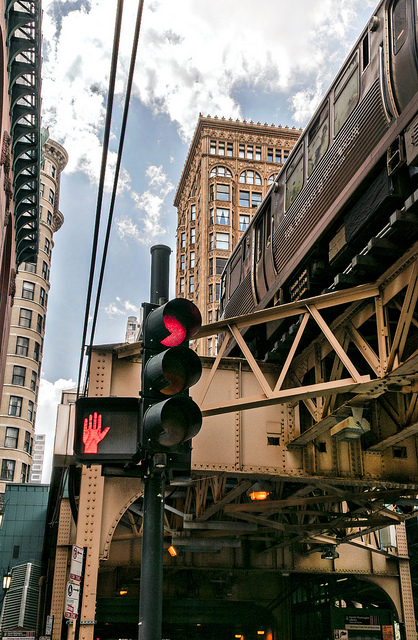
a street light sits under a train track